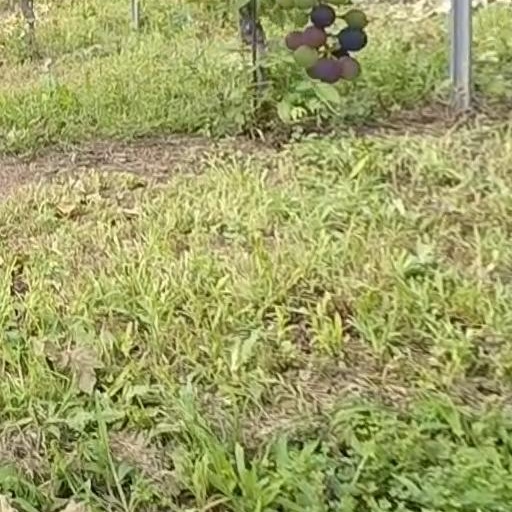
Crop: grape